List of Scream Queens characters

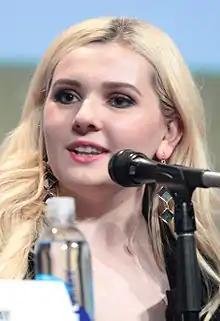
Libby Putney, better known as "Chanel #5", is portrayed by Abigail Breslin.

Libby Putney (Abigail Breslin), better known as Chanel #5 and the right-hand woman to Chanel Oberlin. She seems to be Chanel #3's closest friend in season one and then later Zayday Williams's closest friend in season 2. She is emotionally unstable and easily traumatized especially when her boyfriends Roger and Dodger are killed which she witnesses and the blow up of the pizza delivery guy dressed up as the Red Devil in "Dorkus". She is the subject of Chanel's insults and often threatens to leave the sorority but never follows through. During Halloween, Chanel #5 and Hester develop a plan to destroy Chanel and do so by turning her in to the police for the murder of Ms Bean but Hester defends herself and the Chanels by giving false information that Chanel #5 turned her leader in even though it was Chanel #6. She is confronted by Chanel who threatens to kill her and sends her and her boyfriends out on Halloween night to light all the jack o lanterns for the pumpkin patch party. However, Chanel #5, Roger and Dodger are chased by the Red Devil into the Shining replica maze where Dodger is murdered and the two escape alive. Later, at the Kappa slumber party, she makes out with Roger who is shot through the head with a nail gun, devastating Chanel #5. It is revealed that she, Chanel #3 and Hester were planning to kill Chanel after a Ouija board reading by Chanel #2 that Chanel was the murderer.